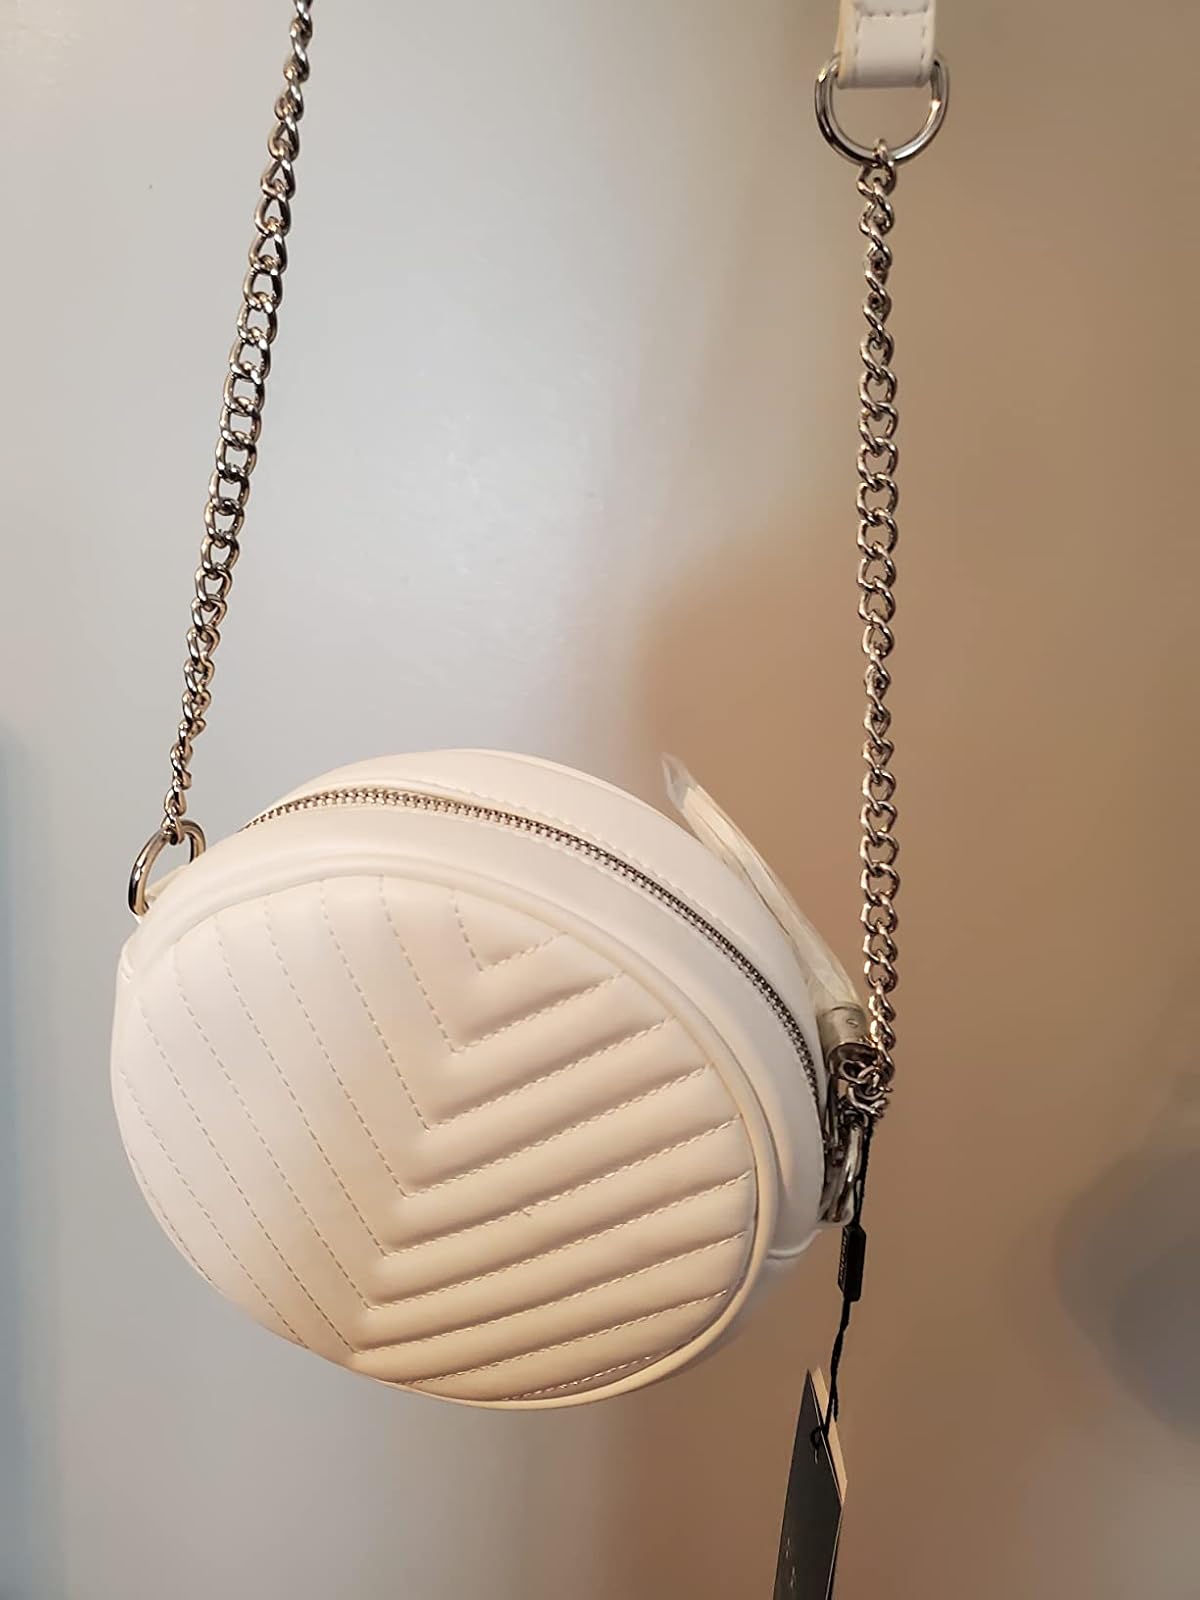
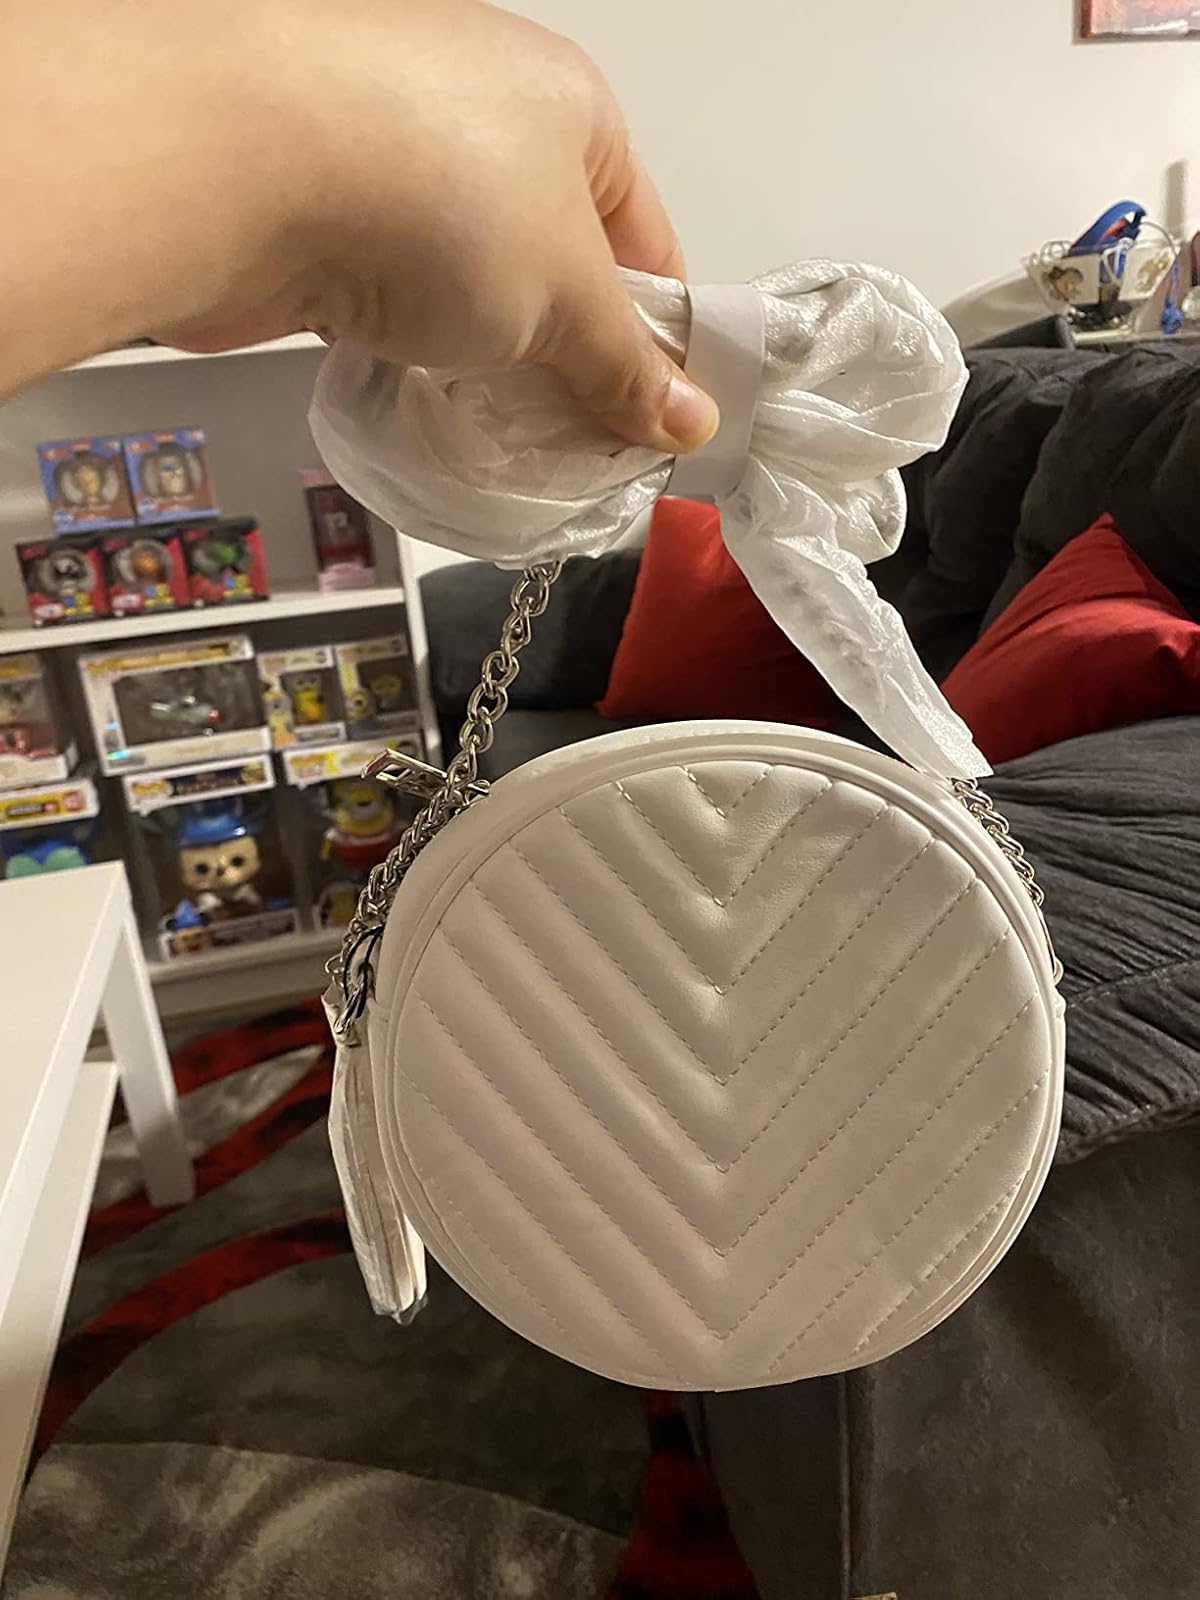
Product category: accessories_handbag
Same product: yes